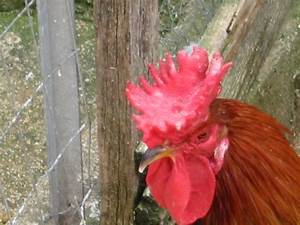
Label: gallina